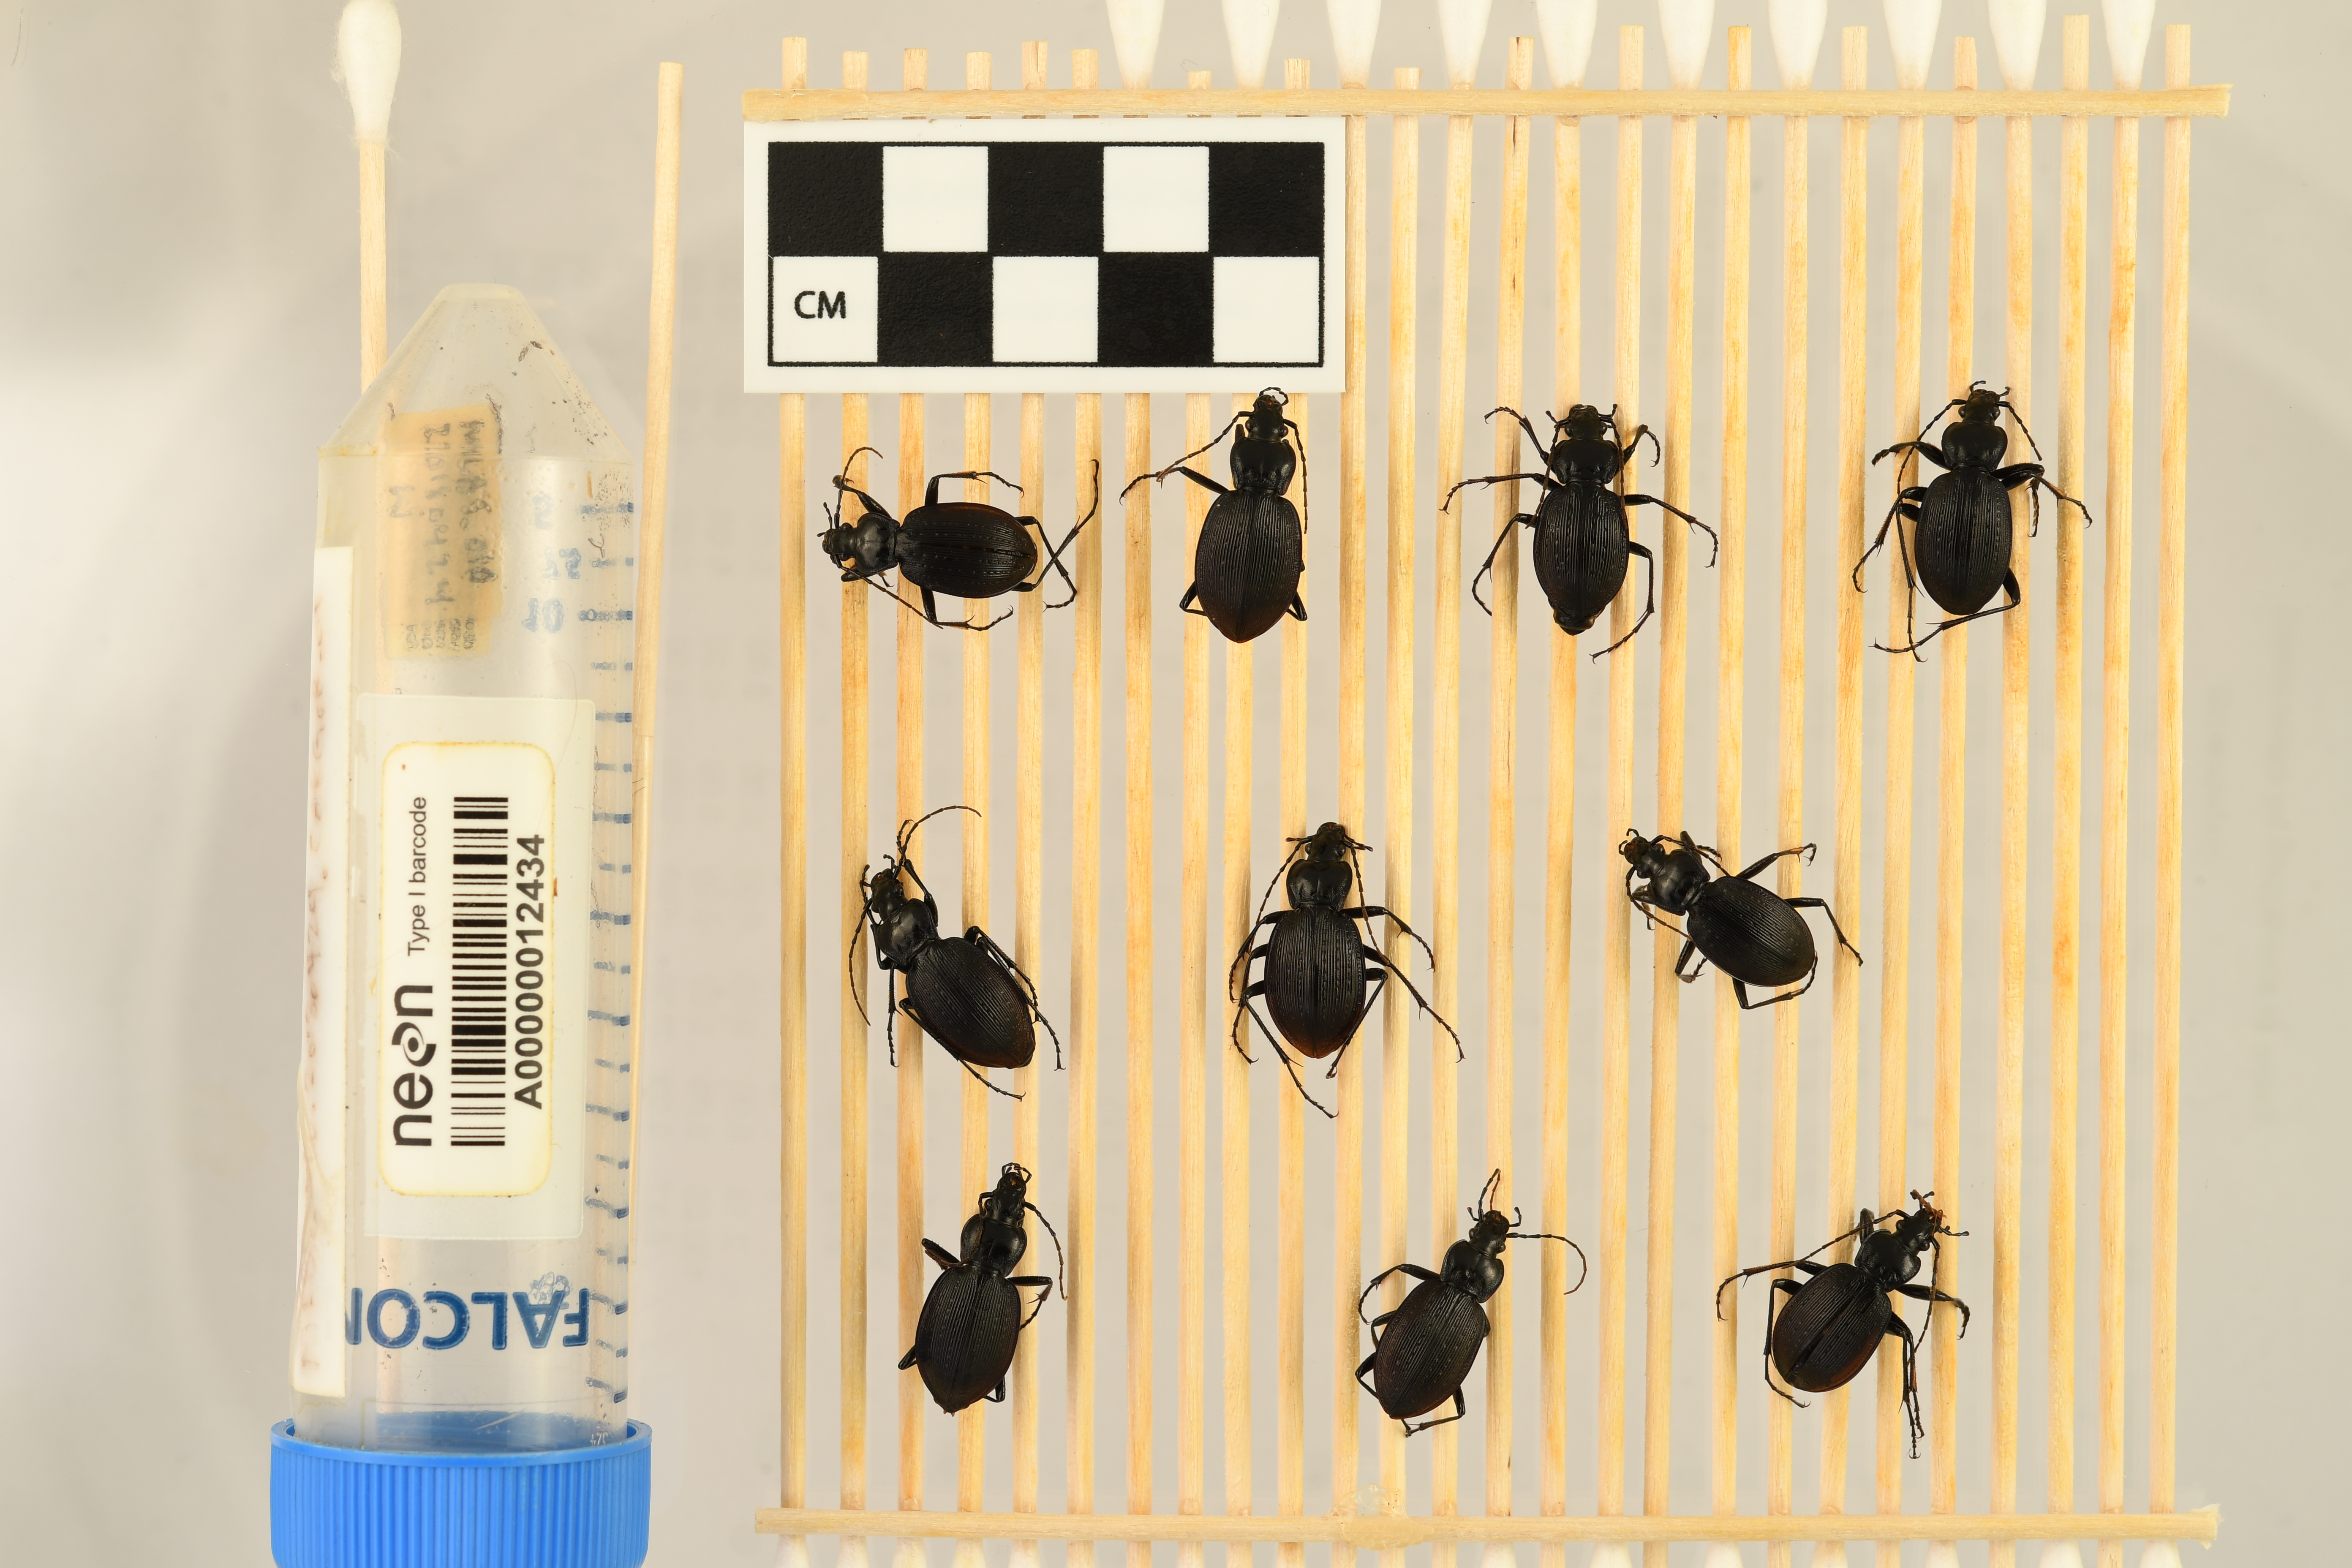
Carabus goryi — Mountain Lake Biological Station NEON, plot MLBS_010. Beetle 1, ElytraLength: 1.148 cm (lying flat: Yes)

Carabus goryi — Mountain Lake Biological Station NEON, plot MLBS_010. Beetle 1, ElytraWidth: 0.5932 cm (lying flat: Yes)

Carabus goryi — Mountain Lake Biological Station NEON, plot MLBS_010. Beetle 2, ElytraLength: 1.275 cm (lying flat: Yes)

Carabus goryi — Mountain Lake Biological Station NEON, plot MLBS_010. Beetle 2, ElytraWidth: 0.6671 cm (lying flat: Yes)

Carabus goryi — Mountain Lake Biological Station NEON, plot MLBS_010. Beetle 3, ElytraLength: 1.133 cm (lying flat: Yes)

Carabus goryi — Mountain Lake Biological Station NEON, plot MLBS_010. Beetle 3, ElytraWidth: 0.5718 cm (lying flat: Yes)

Carabus goryi — Mountain Lake Biological Station NEON, plot MLBS_010. Beetle 4, ElytraLength: 1.207 cm (lying flat: Yes)

Carabus goryi — Mountain Lake Biological Station NEON, plot MLBS_010. Beetle 4, ElytraWidth: 0.5729 cm (lying flat: Yes)

Carabus goryi — Mountain Lake Biological Station NEON, plot MLBS_010. Beetle 5, ElytraLength: 1.228 cm (lying flat: Yes)

Carabus goryi — Mountain Lake Biological Station NEON, plot MLBS_010. Beetle 5, ElytraWidth: 0.5993 cm (lying flat: Yes)

Carabus goryi — Mountain Lake Biological Station NEON, plot MLBS_010. Beetle 6, ElytraLength: 1.286 cm (lying flat: Yes)

Carabus goryi — Mountain Lake Biological Station NEON, plot MLBS_010. Beetle 6, ElytraWidth: 0.5919 cm (lying flat: Yes)

Carabus goryi — Mountain Lake Biological Station NEON, plot MLBS_010. Beetle 7, ElytraLength: 1.122 cm (lying flat: Yes)

Carabus goryi — Mountain Lake Biological Station NEON, plot MLBS_010. Beetle 7, ElytraWidth: 0.595 cm (lying flat: Yes)

Carabus goryi — Mountain Lake Biological Station NEON, plot MLBS_010. Beetle 8, ElytraLength: 1.232 cm (lying flat: Yes)

Carabus goryi — Mountain Lake Biological Station NEON, plot MLBS_010. Beetle 8, ElytraWidth: 0.6462 cm (lying flat: Yes)

Carabus goryi — Mountain Lake Biological Station NEON, plot MLBS_010. Beetle 9, ElytraLength: 1.213 cm (lying flat: Yes)

Carabus goryi — Mountain Lake Biological Station NEON, plot MLBS_010. Beetle 9, ElytraWidth: 0.6265 cm (lying flat: Yes)

Carabus goryi — Mountain Lake Biological Station NEON, plot MLBS_010. Beetle 10, ElytraLength: 1.122 cm (lying flat: No)

Carabus goryi — Mountain Lake Biological Station NEON, plot MLBS_010. Beetle 10, ElytraWidth: 0.5755 cm (lying flat: No)

Carabus goryi — Mountain Lake Biological Station NEON, plot MLBS_010. Beetle 1, ElytraLength: 1.296 cm (lying flat: No)

Carabus goryi — Mountain Lake Biological Station NEON, plot MLBS_010. Beetle 1, ElytraWidth: 0.5705 cm (lying flat: No)

Carabus goryi — Mountain Lake Biological Station NEON, plot MLBS_010. Beetle 2, ElytraLength: 1.417 cm (lying flat: Yes)

Carabus goryi — Mountain Lake Biological Station NEON, plot MLBS_010. Beetle 2, ElytraWidth: 0.6521 cm (lying flat: Yes)

Carabus goryi — Mountain Lake Biological Station NEON, plot MLBS_010. Beetle 3, ElytraLength: 1.282 cm (lying flat: Yes)

Carabus goryi — Mountain Lake Biological Station NEON, plot MLBS_010. Beetle 3, ElytraWidth: 0.5794 cm (lying flat: Yes)

Carabus goryi — Mountain Lake Biological Station NEON, plot MLBS_010. Beetle 4, ElytraLength: 1.36 cm (lying flat: Yes)

Carabus goryi — Mountain Lake Biological Station NEON, plot MLBS_010. Beetle 4, ElytraWidth: 0.5804 cm (lying flat: Yes)

Carabus goryi — Mountain Lake Biological Station NEON, plot MLBS_010. Beetle 5, ElytraLength: 1.378 cm (lying flat: Yes)

Carabus goryi — Mountain Lake Biological Station NEON, plot MLBS_010. Beetle 5, ElytraWidth: 0.5822 cm (lying flat: Yes)

Carabus goryi — Mountain Lake Biological Station NEON, plot MLBS_010. Beetle 6, ElytraLength: 1.411 cm (lying flat: Yes)

Carabus goryi — Mountain Lake Biological Station NEON, plot MLBS_010. Beetle 6, ElytraWidth: 0.6 cm (lying flat: Yes)

Carabus goryi — Mountain Lake Biological Station NEON, plot MLBS_010. Beetle 7, ElytraLength: 1.208 cm (lying flat: Yes)

Carabus goryi — Mountain Lake Biological Station NEON, plot MLBS_010. Beetle 7, ElytraWidth: 0.589 cm (lying flat: Yes)

Carabus goryi — Mountain Lake Biological Station NEON, plot MLBS_010. Beetle 8, ElytraLength: 1.38 cm (lying flat: Yes)

Carabus goryi — Mountain Lake Biological Station NEON, plot MLBS_010. Beetle 8, ElytraWidth: 0.629 cm (lying flat: Yes)

Carabus goryi — Mountain Lake Biological Station NEON, plot MLBS_010. Beetle 9, ElytraLength: 1.355 cm (lying flat: Yes)

Carabus goryi — Mountain Lake Biological Station NEON, plot MLBS_010. Beetle 9, ElytraWidth: 0.6326 cm (lying flat: Yes)

Carabus goryi — Mountain Lake Biological Station NEON, plot MLBS_010. Beetle 10, ElytraLength: 1.248 cm (lying flat: No)

Carabus goryi — Mountain Lake Biological Station NEON, plot MLBS_010. Beetle 10, ElytraWidth: 0.6062 cm (lying flat: No)

Carabus goryi — Mountain Lake Biological Station NEON, plot MLBS_010. Beetle 1, ElytraLength: 1.259 cm (lying flat: Yes)

Carabus goryi — Mountain Lake Biological Station NEON, plot MLBS_010. Beetle 1, ElytraWidth: 0.5354 cm (lying flat: Yes)

Carabus goryi — Mountain Lake Biological Station NEON, plot MLBS_010. Beetle 2, ElytraLength: 1.351 cm (lying flat: Yes)

Carabus goryi — Mountain Lake Biological Station NEON, plot MLBS_010. Beetle 2, ElytraWidth: 0.6364 cm (lying flat: Yes)

Carabus goryi — Mountain Lake Biological Station NEON, plot MLBS_010. Beetle 3, ElytraLength: 1.197 cm (lying flat: Yes)

Carabus goryi — Mountain Lake Biological Station NEON, plot MLBS_010. Beetle 3, ElytraWidth: 0.5669 cm (lying flat: Yes)

Carabus goryi — Mountain Lake Biological Station NEON, plot MLBS_010. Beetle 4, ElytraLength: 1.267 cm (lying flat: Yes)

Carabus goryi — Mountain Lake Biological Station NEON, plot MLBS_010. Beetle 4, ElytraWidth: 0.5906 cm (lying flat: Yes)

Carabus goryi — Mountain Lake Biological Station NEON, plot MLBS_010. Beetle 5, ElytraLength: 1.318 cm (lying flat: Yes)

Carabus goryi — Mountain Lake Biological Station NEON, plot MLBS_010. Beetle 5, ElytraWidth: 0.5923 cm (lying flat: Yes)

Carabus goryi — Mountain Lake Biological Station NEON, plot MLBS_010. Beetle 6, ElytraLength: 1.337 cm (lying flat: Yes)

Carabus goryi — Mountain Lake Biological Station NEON, plot MLBS_010. Beetle 6, ElytraWidth: 0.5762 cm (lying flat: Yes)

Carabus goryi — Mountain Lake Biological Station NEON, plot MLBS_010. Beetle 7, ElytraLength: 1.158 cm (lying flat: Yes)

Carabus goryi — Mountain Lake Biological Station NEON, plot MLBS_010. Beetle 7, ElytraWidth: 0.561 cm (lying flat: Yes)

Carabus goryi — Mountain Lake Biological Station NEON, plot MLBS_010. Beetle 8, ElytraLength: 1.308 cm (lying flat: Yes)

Carabus goryi — Mountain Lake Biological Station NEON, plot MLBS_010. Beetle 8, ElytraWidth: 0.6226 cm (lying flat: Yes)

Carabus goryi — Mountain Lake Biological Station NEON, plot MLBS_010. Beetle 9, ElytraLength: 1.307 cm (lying flat: Yes)

Carabus goryi — Mountain Lake Biological Station NEON, plot MLBS_010. Beetle 9, ElytraWidth: 0.5986 cm (lying flat: Yes)

Carabus goryi — Mountain Lake Biological Station NEON, plot MLBS_010. Beetle 10, ElytraLength: 1.173 cm (lying flat: Yes)

Carabus goryi — Mountain Lake Biological Station NEON, plot MLBS_010. Beetle 10, ElytraWidth: 0.5706 cm (lying flat: Yes)